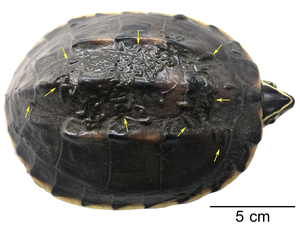
Hirudinea, les sangsues, hirudinées ou achètes, sont une sous-classe de l'embranchement des annélides. Elle regroupe environ 650 espèces hermaphrodites de vers annelés de 1 à 20 cm de longueur. Hormis quelques espèces vivant en estuaire ou eaux marines, elles vivent en eau douce. De nombreuses espèces déposent leurs cocons dans de la terre humide et certaines ont un cycle de vie plus terrestre, en étant par exemple capables de grimper aux arbres.